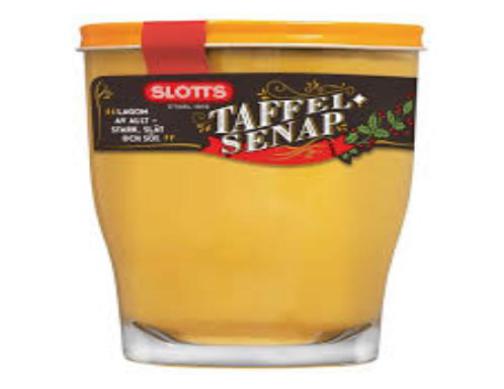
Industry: Food